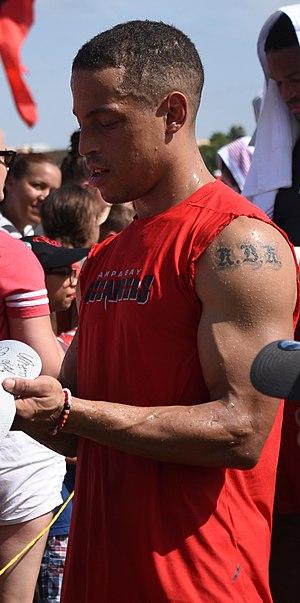
Brent Omar Grimes, né le 19 juillet 1983 à Philadelphie, est un joueur américain de football américain.